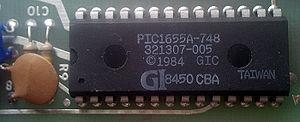
Les microcontrôleurs PIC forment une famille de microcontrôleurs de la société Microchip. Ces microcontrôleurs sont dérivés du PIC1650 développé à l'origine par la division microélectronique de General Instrument.